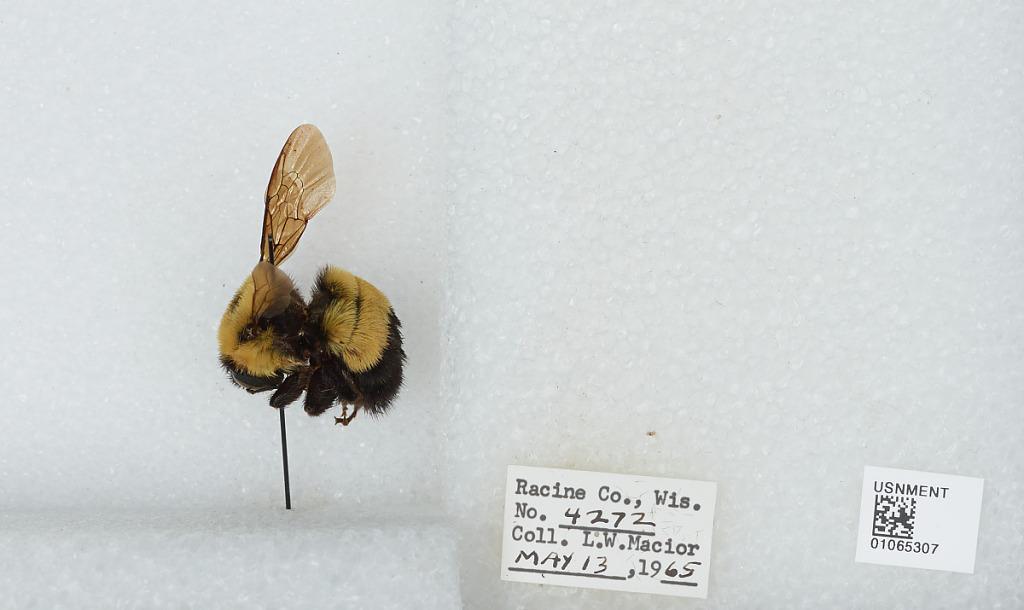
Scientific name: Bombus (Bombus) affinis Cresson
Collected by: L. Macior
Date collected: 1965-5-13
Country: United States
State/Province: Wisconsin
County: Racine
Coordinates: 42.78, -87.76